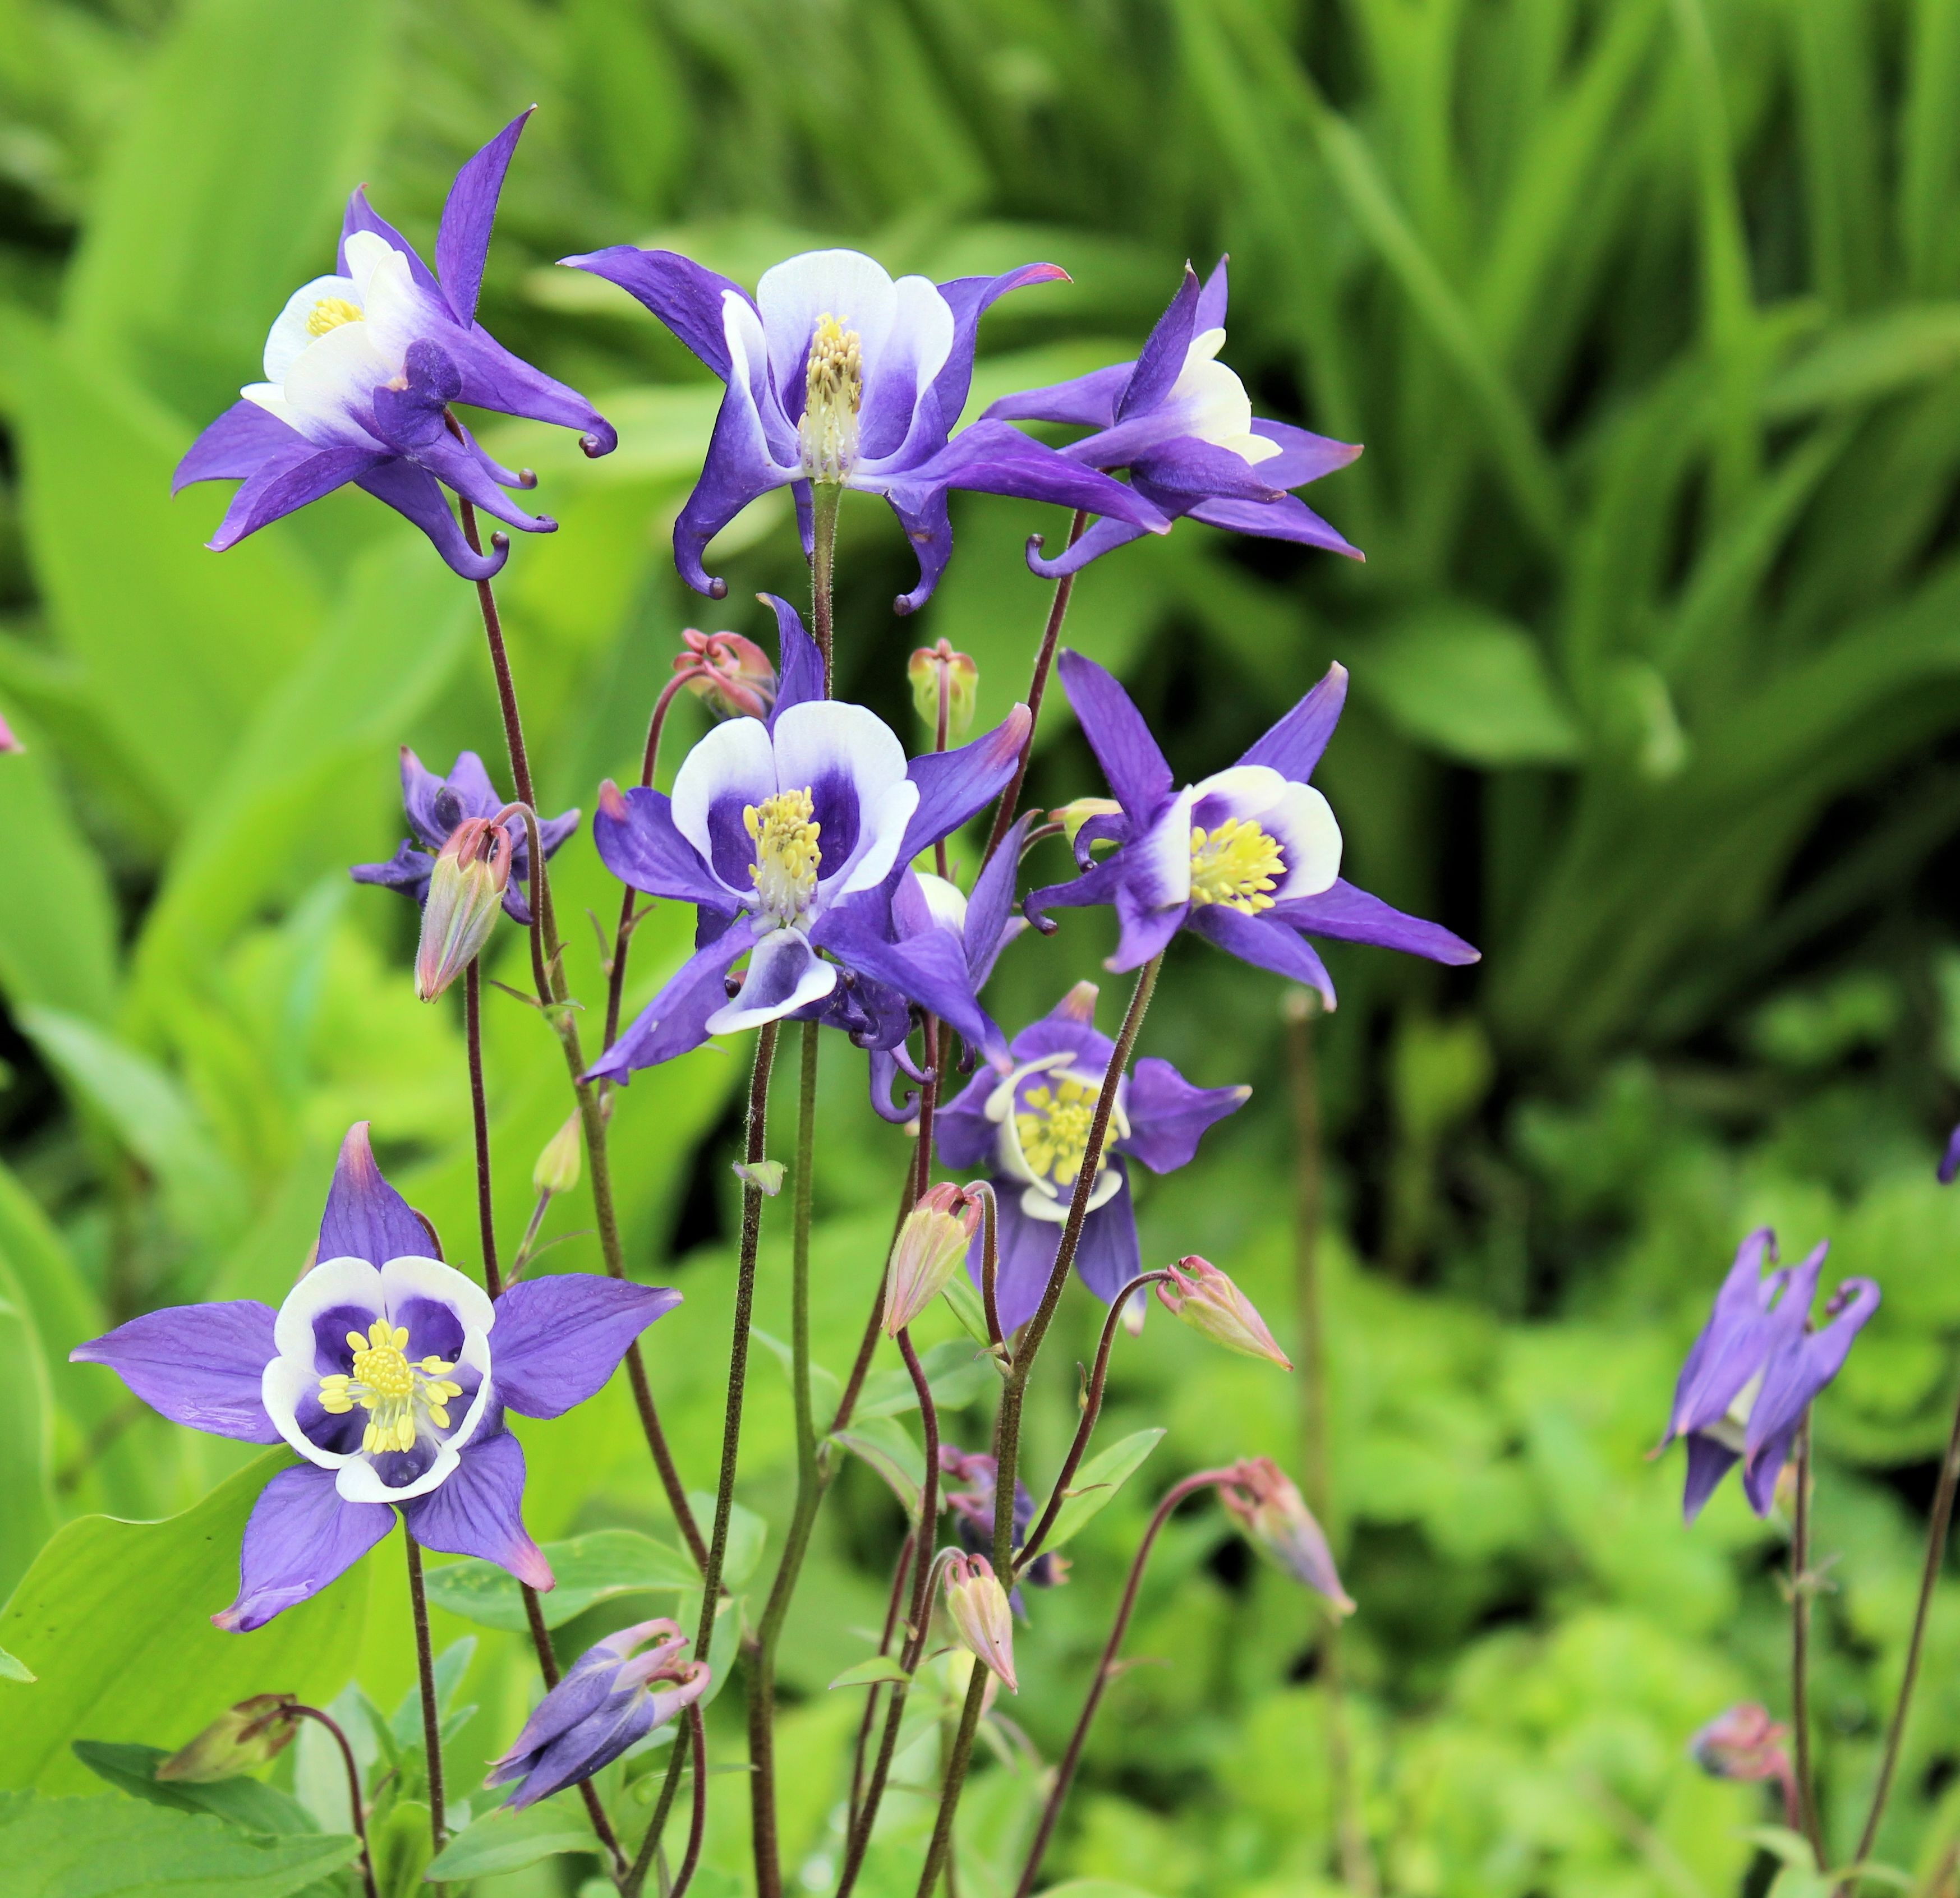
nature, plant, meadow, flower, purple, summer, spring, herb, botany, garden, flora, wildflower, akelei, flowering plant, land plant, colorado blue columbine